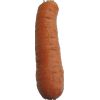
Label: carrot